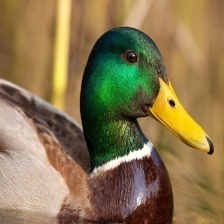
Species: MALLARD DUCK
Scientific name: ANAS PLATYRHYNCHOS
ImageNet parent category: drake